Dolphin (emulator)

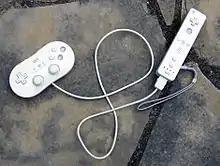
Peripherals connected to the Bluetooth-enabled Wii Remotes also work with Dolphin

Features of Dolphin include the ability to start games regardless of region, record tool-assisted speedruns, and the use of cheat codes with Action Replay and Gecko. Functions of the original GameCube controllers and Wii Remotes can be mapped to PC controllers. The emulator allows for the use of real GameCube controllers through the use of a USB adapter and Wii Remotes through Bluetooth connection. Controller expansions are also supported, including the Wii MotionPlus adapter, Nunchuk, Classic Controller, Guitar, Drums, and Turntable.